Dion Waiters

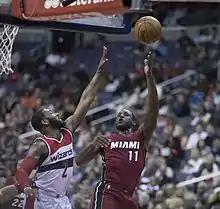
Waiters with the Heat in November 2016

On July 26, 2016, Waiters signed with the Miami Heat. He made his debut for the Heat in their season opener on October 26 against the Orlando Magic. In 34 minutes as a starter, he recorded nine points, six rebounds and four assists in a 108–96 win. On November 26, he scored a then season-high 28 points in a 110–107 loss to the Memphis Grizzlies. Four days later, he was ruled out for two weeks after an MRI revealed he had suffered a Pectineus tear. He returned to action on January 4, 2017, against the Sacramento Kings after missing 20 straight games. On January 21, he tied a career-high with 33 points in a 109–97 win over the Milwaukee Bucks. Two days later, he made a three-pointer with 0.6 seconds left to cap his second-straight 33-point effort, as he lifted the Heat to a 105–102 win over the Golden State Warriors. He finished the game with six three-pointers on eight attempts. On January 30, 2017, he was named Eastern Conference Player of the Week for games played Monday, January 23 through Sunday, January 29. Waiters led the Heat to a 4–0 week as Miami extended its winning streak to seven games. He averaged 23.3 points (tied for eighth in the East), 5.0 assists and 4.5 rebounds. Waiters missed the final 13 games of the season with an ankle injury, as the Heat missed a playoff spot with a ninth-seed finish and a 41–41 record.